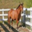
Label: horse